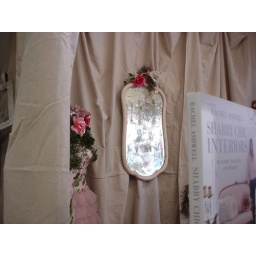
book signing at vignettes in ocean beach